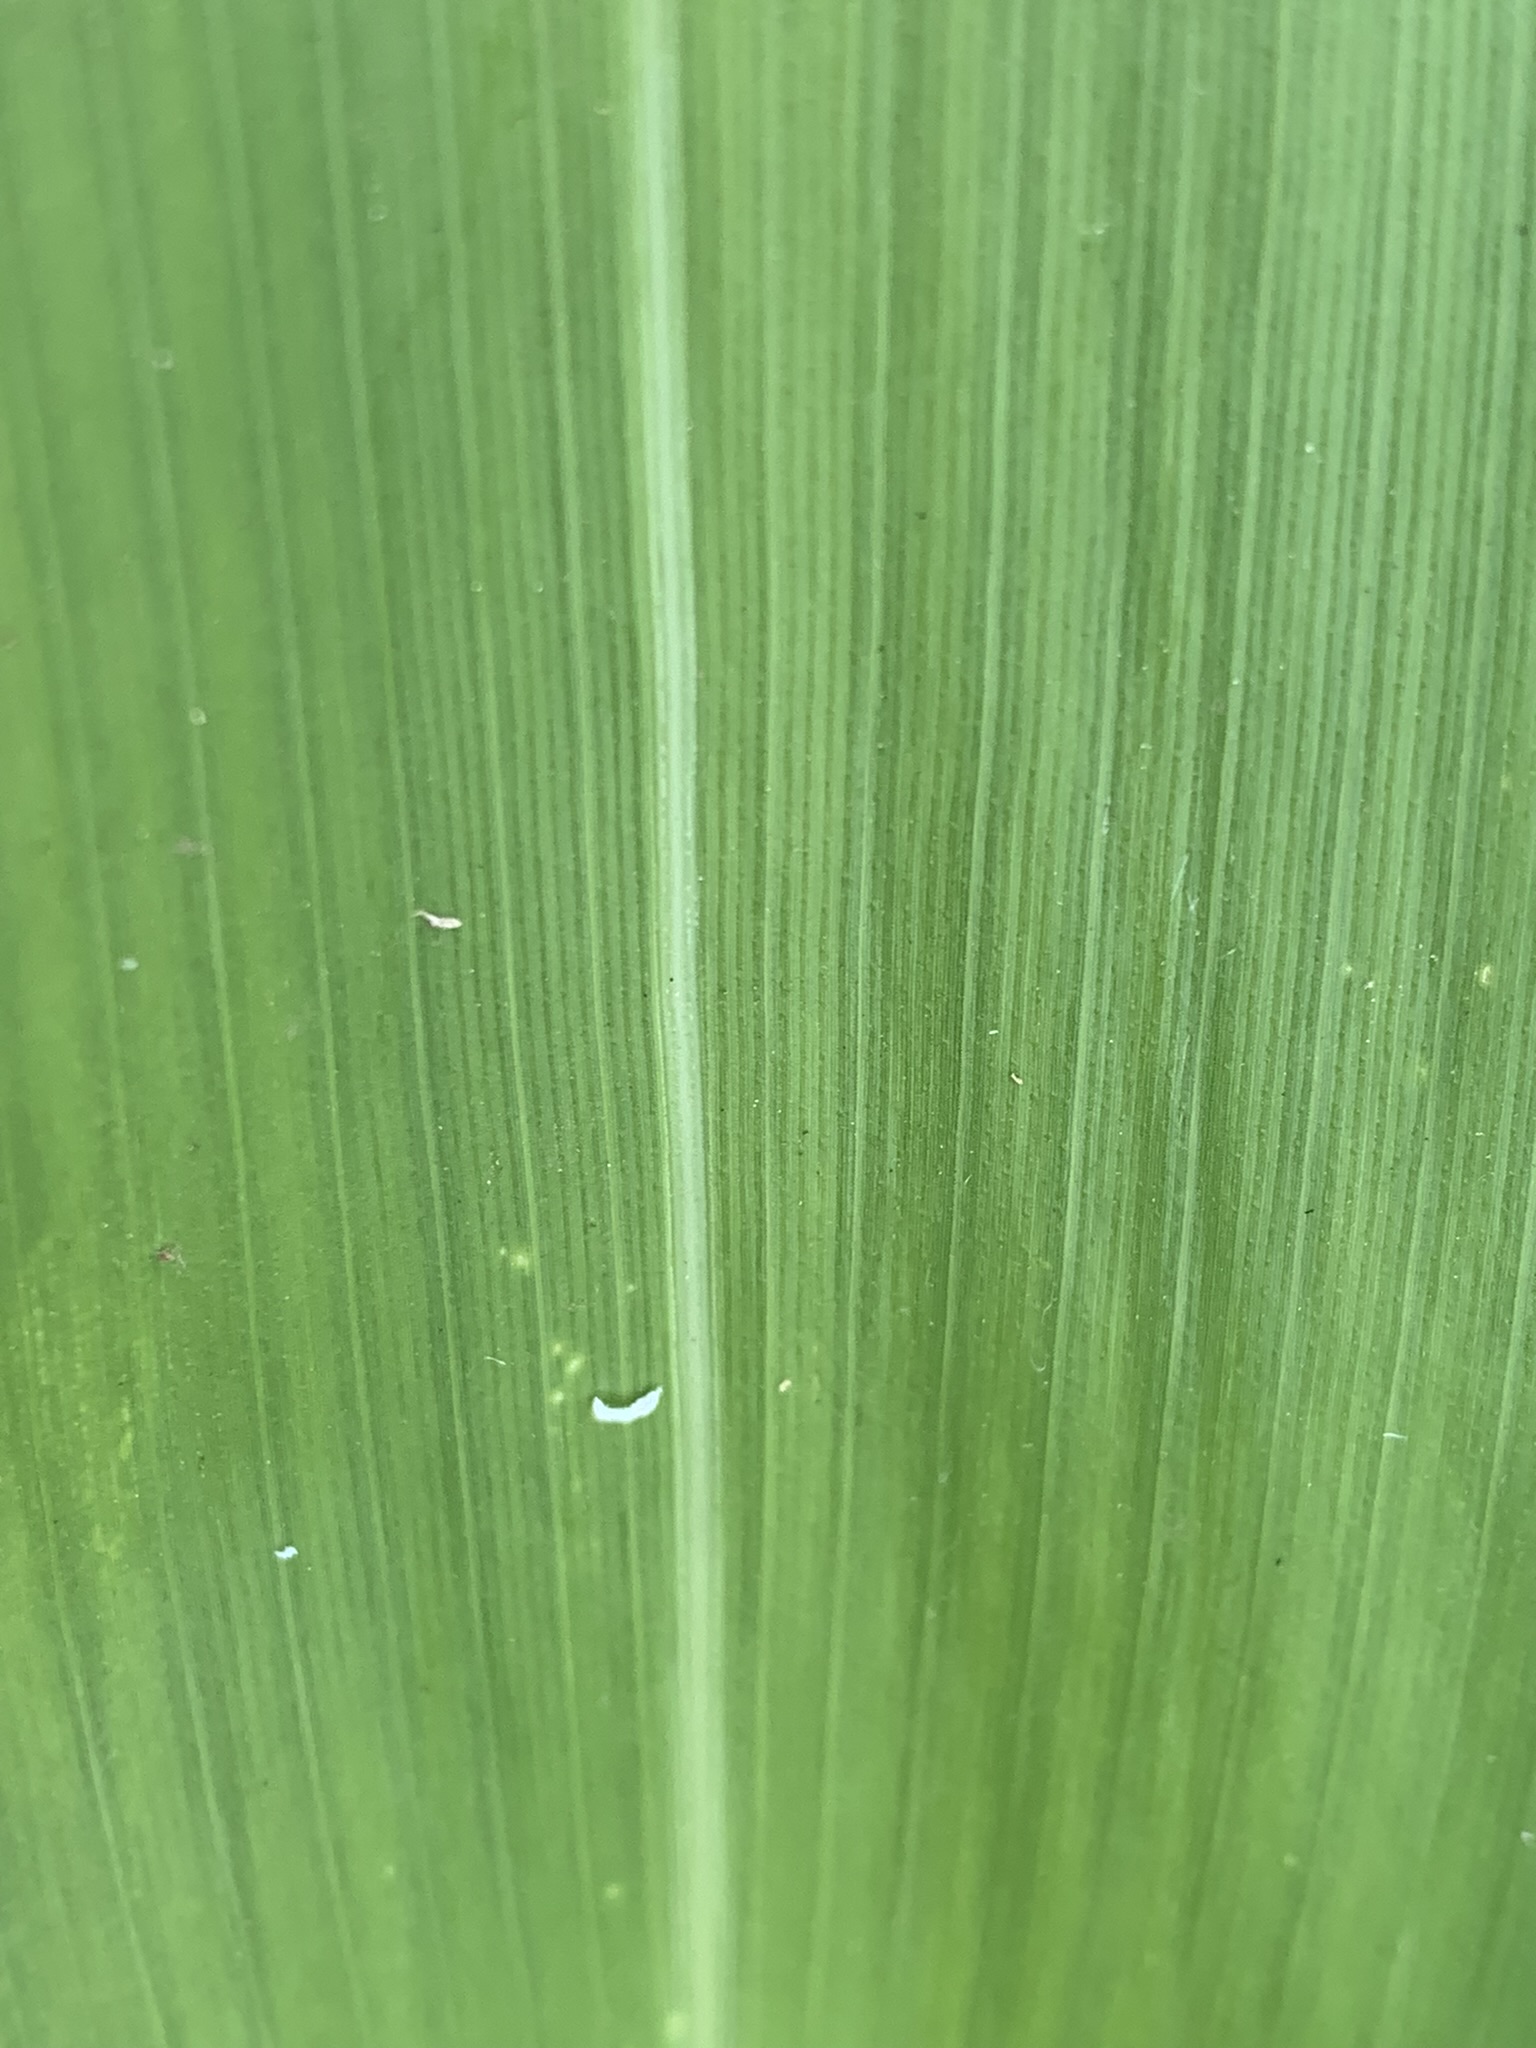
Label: Healthy